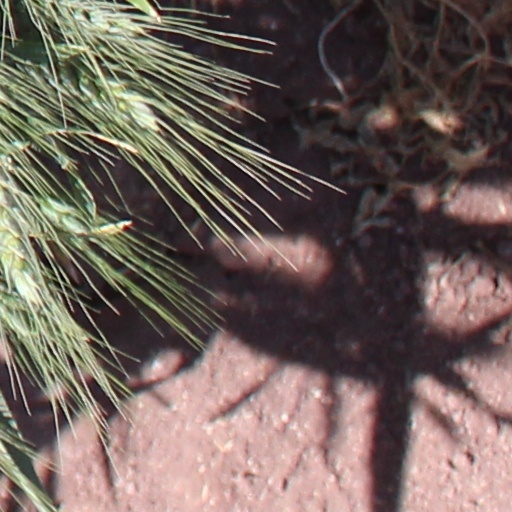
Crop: wheat